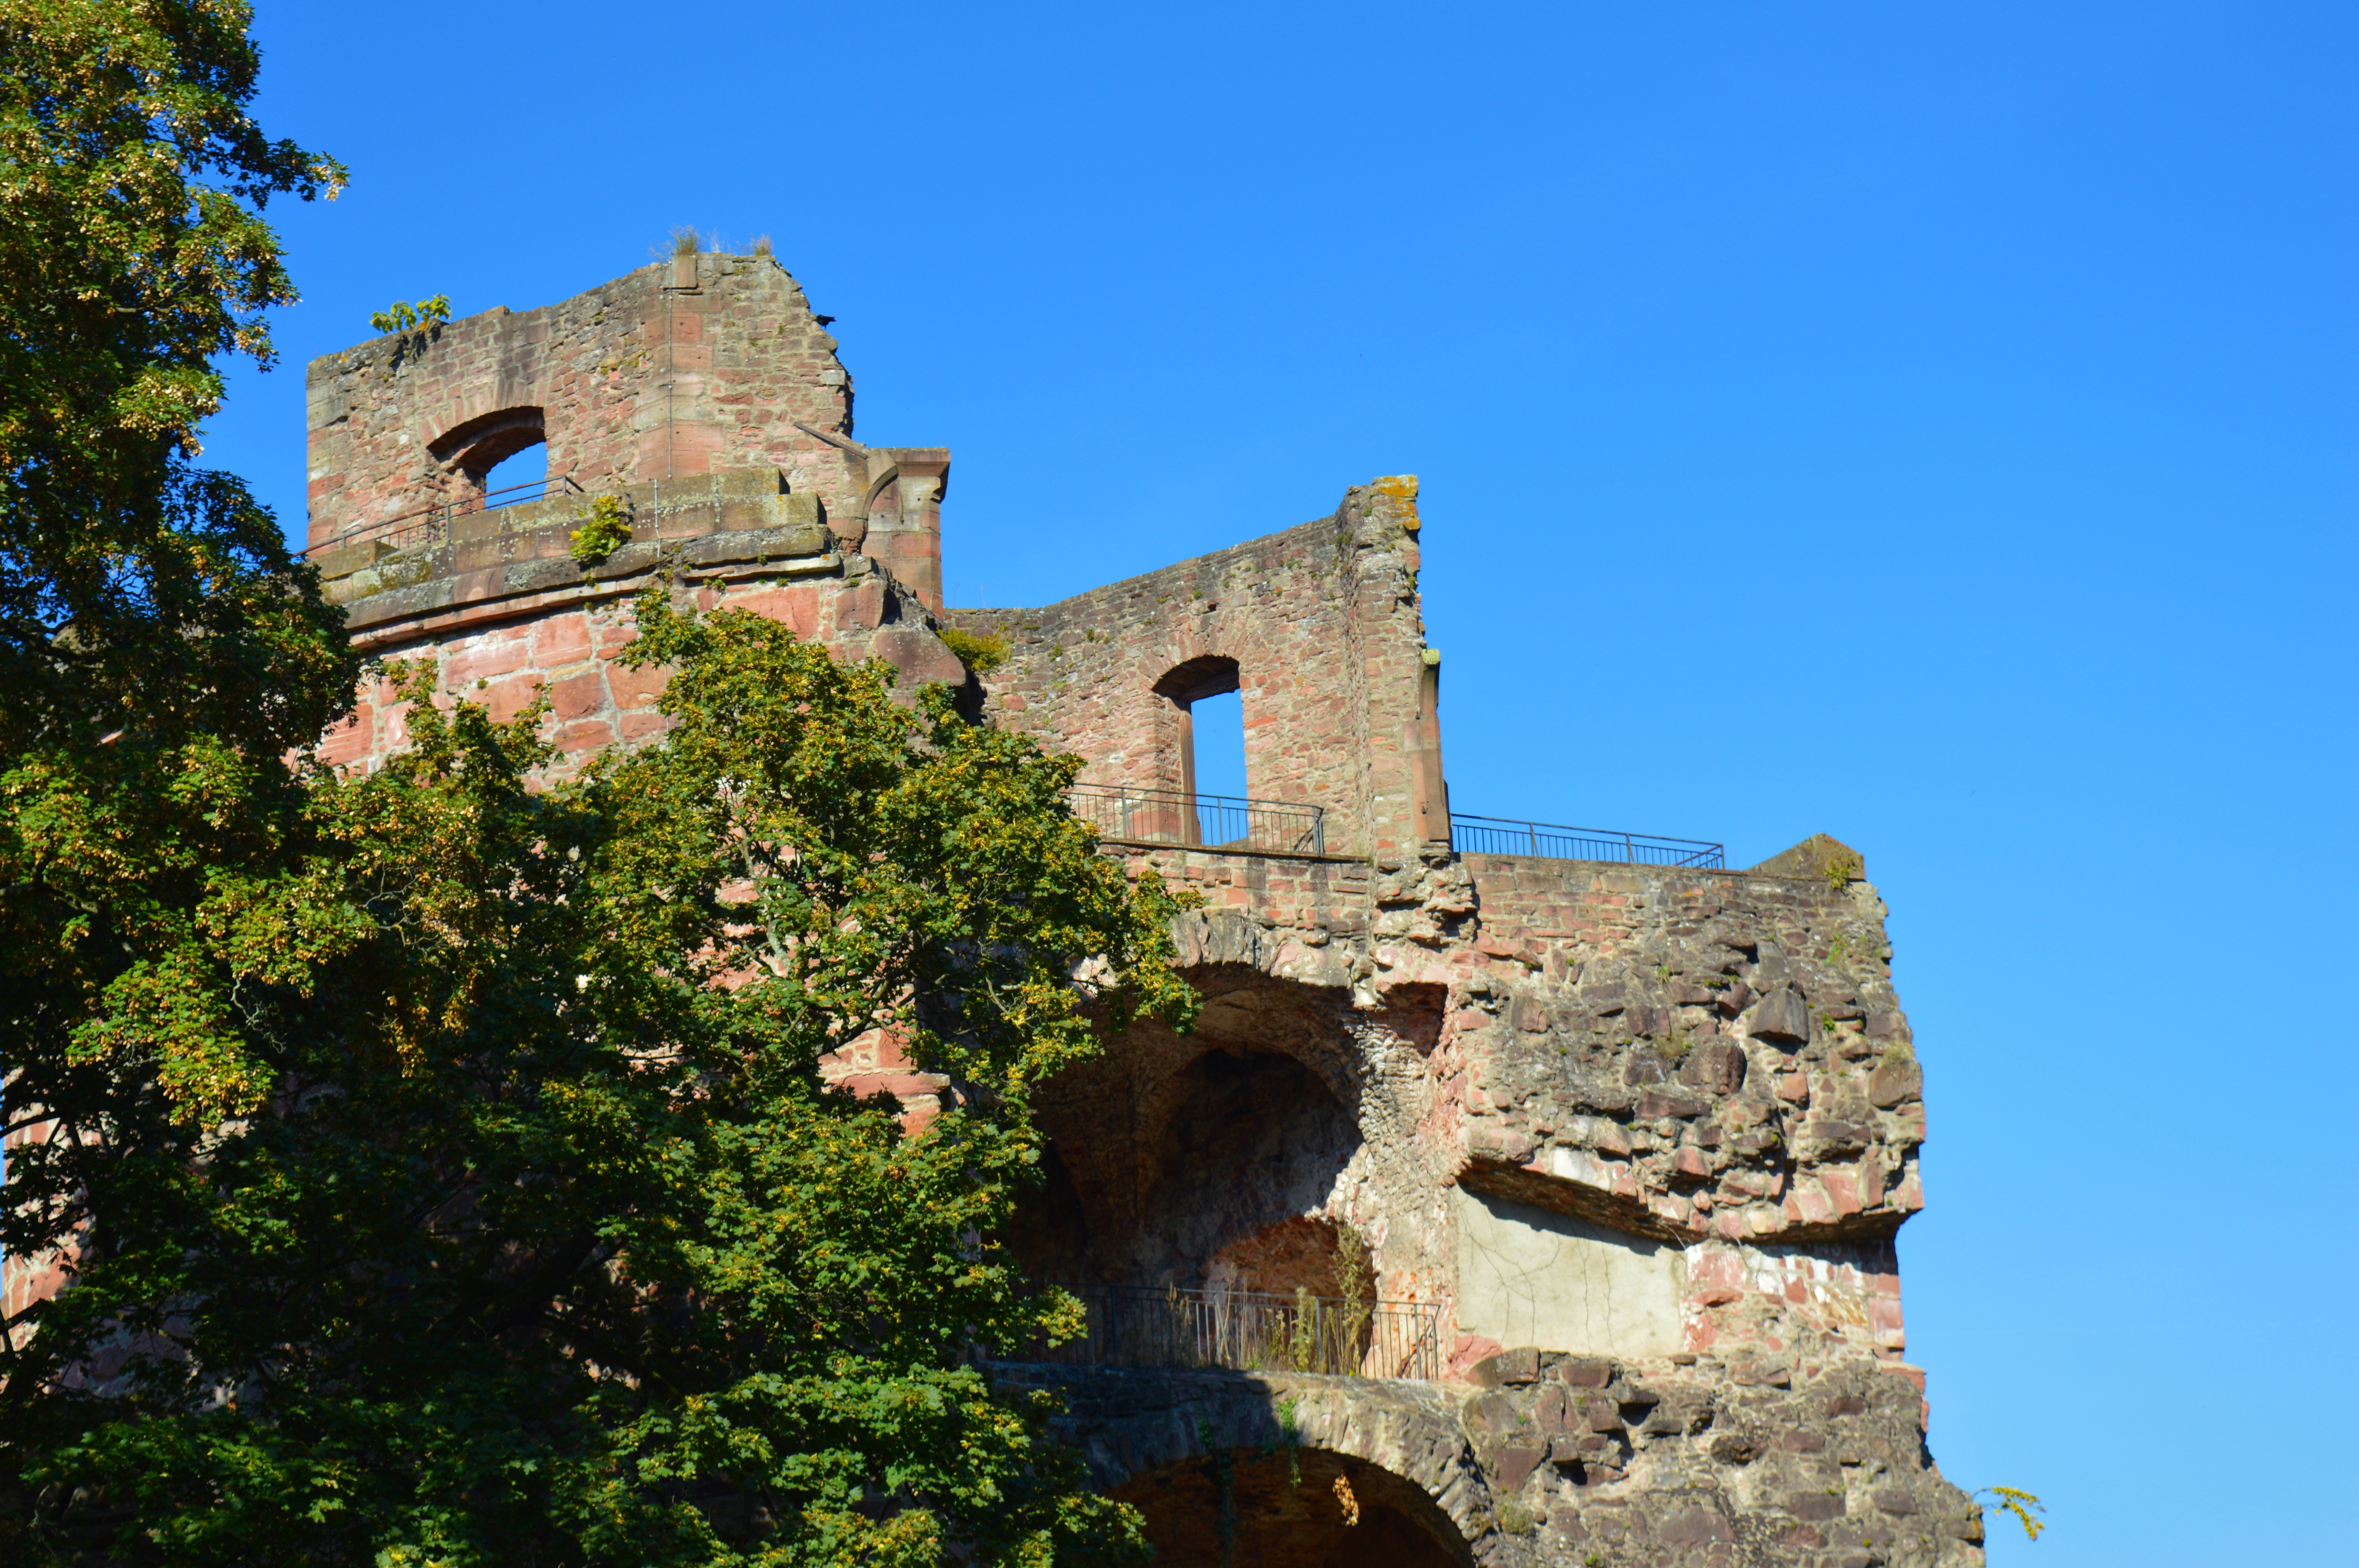
architecture, building, village, broken, castle, facade, heidelberg, decay, fortification, ruin, old building, ruins, monastery, bricks, germany, historically, masonry, heidelberger schloss, historic site, ancient history